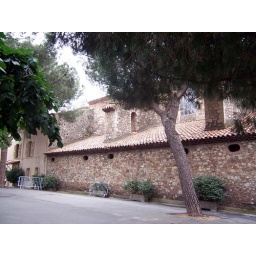
Exterior wall to the church atop a hill in Cannes, next to the Musee de la Castre